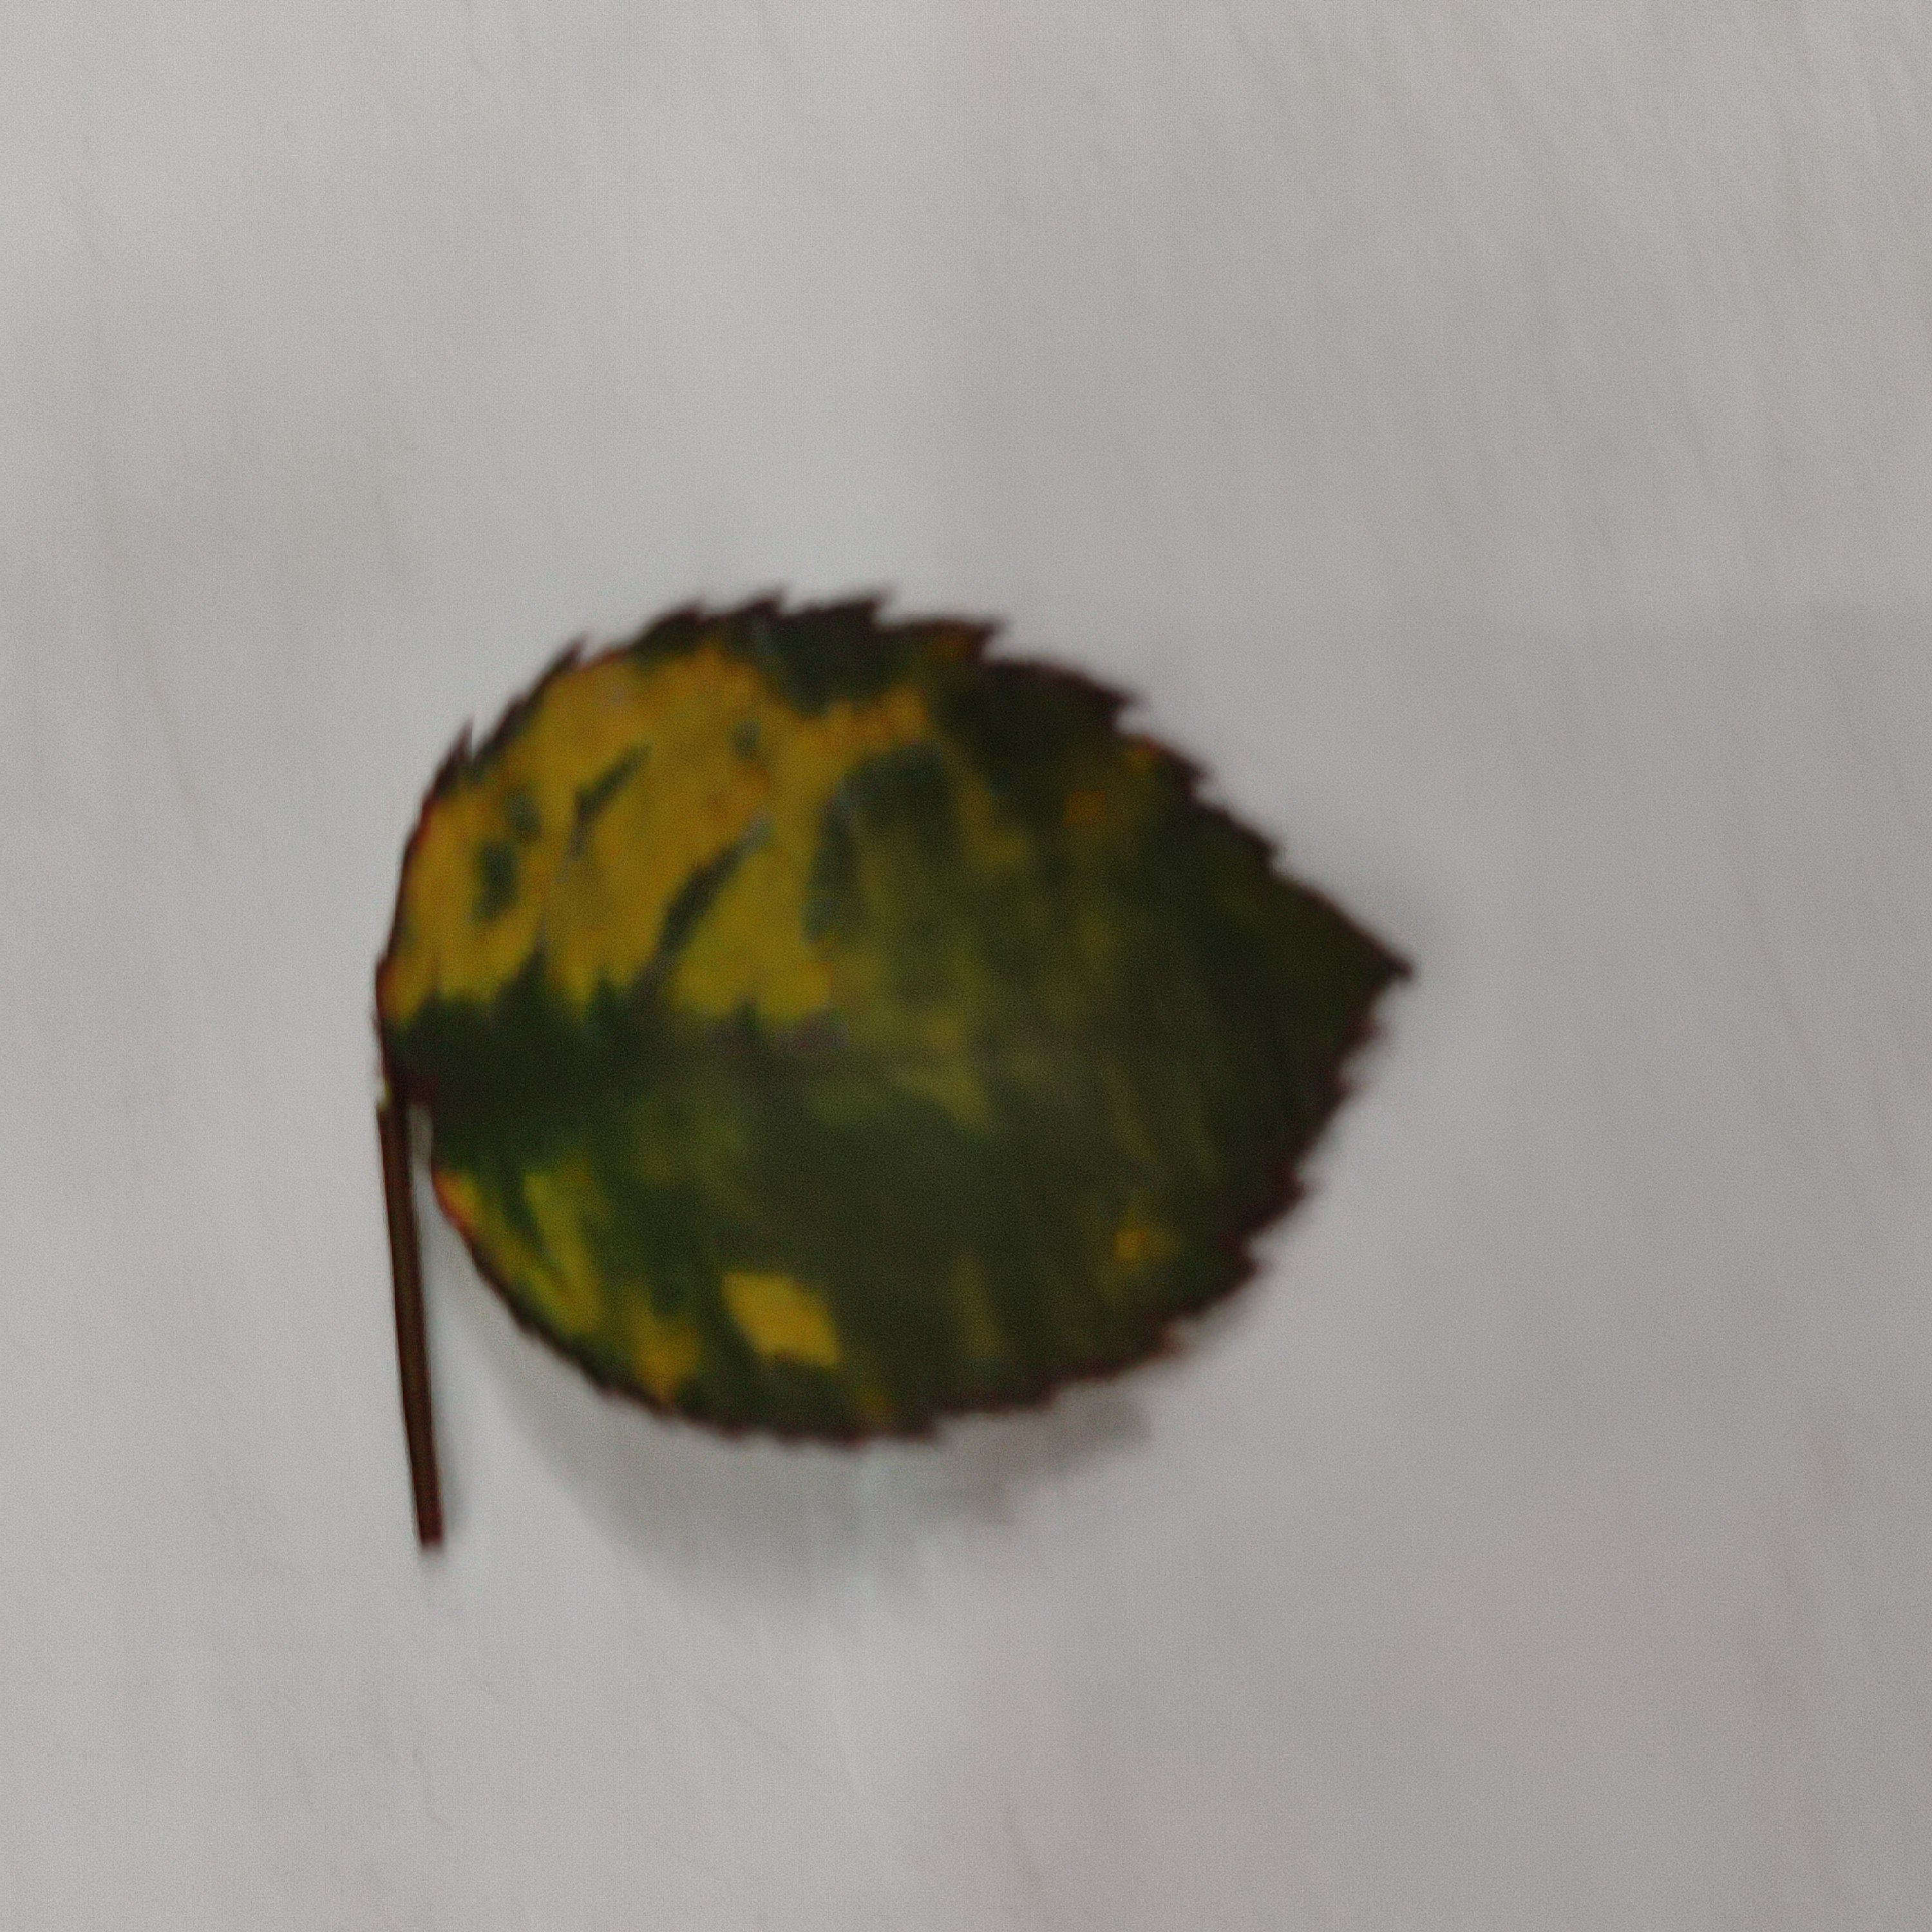
Label: Yellow Mosaic Virus